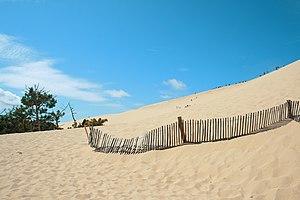
Une ganivelle sur la dune du Pilat.
Une ganivelle, également appelée « barrière girondine », est une clôture formée par l'assemblage de lattes de bois : les lattes sont verticales, séparées les unes des autres par un espace dont la largeur détermine la "perméabilité" de la barrière, et assemblées par des tours de fils de fer galvanisé. Traditionnellement, il s'agit de châtaignier refendu manuellement, ce qui assure une meilleure durabilité que des lattes sciées.